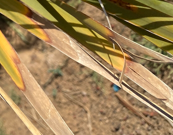
Label: Potassium Deficiency